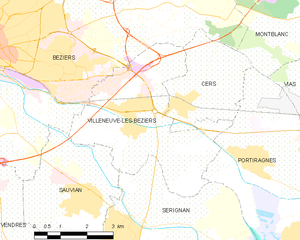
Carte de la commune française de code INSEE 34336 - Villeneuve-lès-Béziers
Villeneuve-lès-Béziers est une commune française située dans le département de l'Hérault, en région Occitanie.